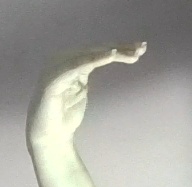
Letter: haa